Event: Nepal Earthquake
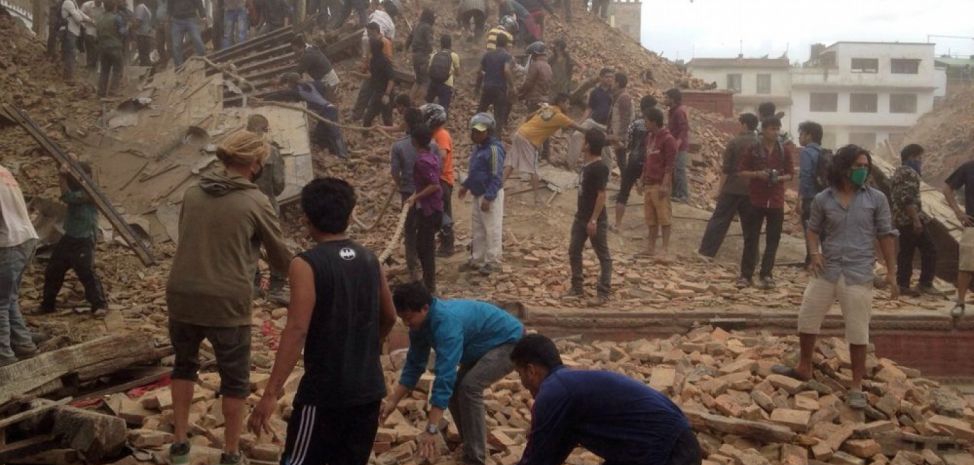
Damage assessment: damage